Roshkodom

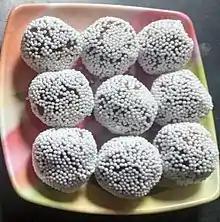
Roshkodom

Roshkodom or raskadam is a sweet from the Indian subcontinent. A specialty of Rajshahi, Bangladesh, "roshkodom" are essentially curd balls coated with large white beads of sugar.